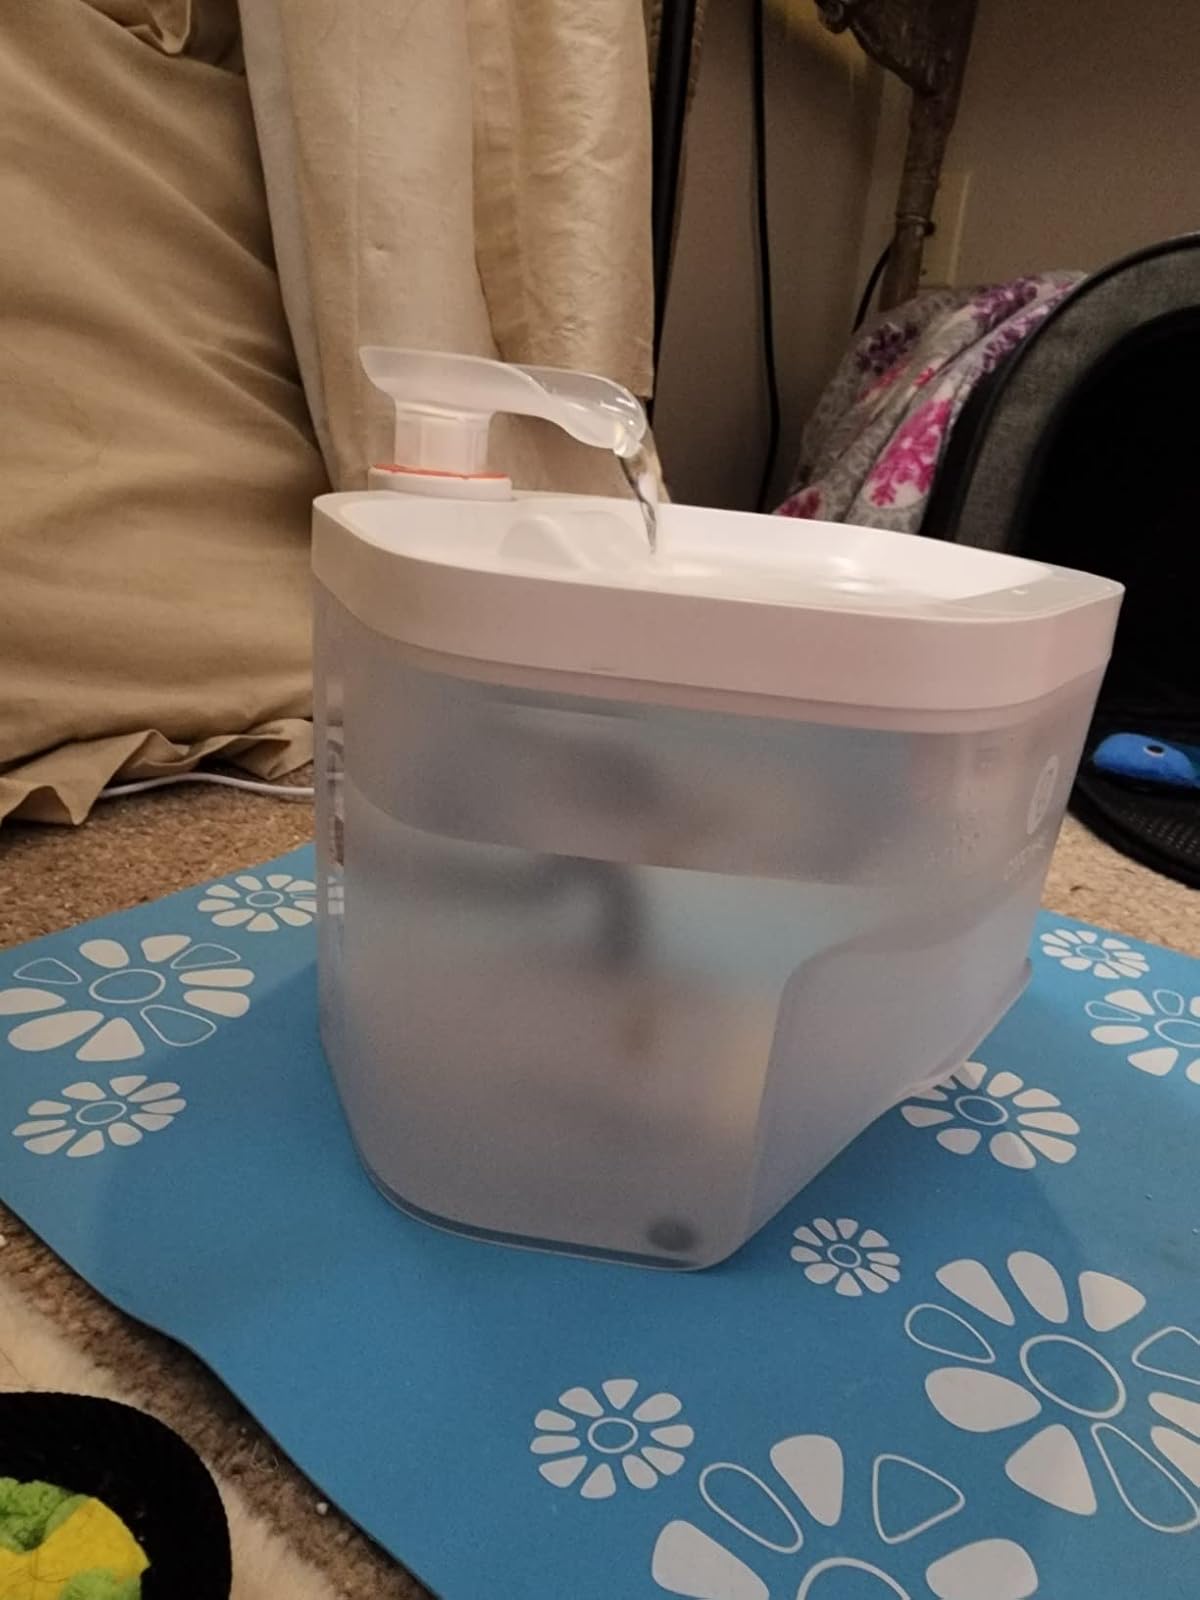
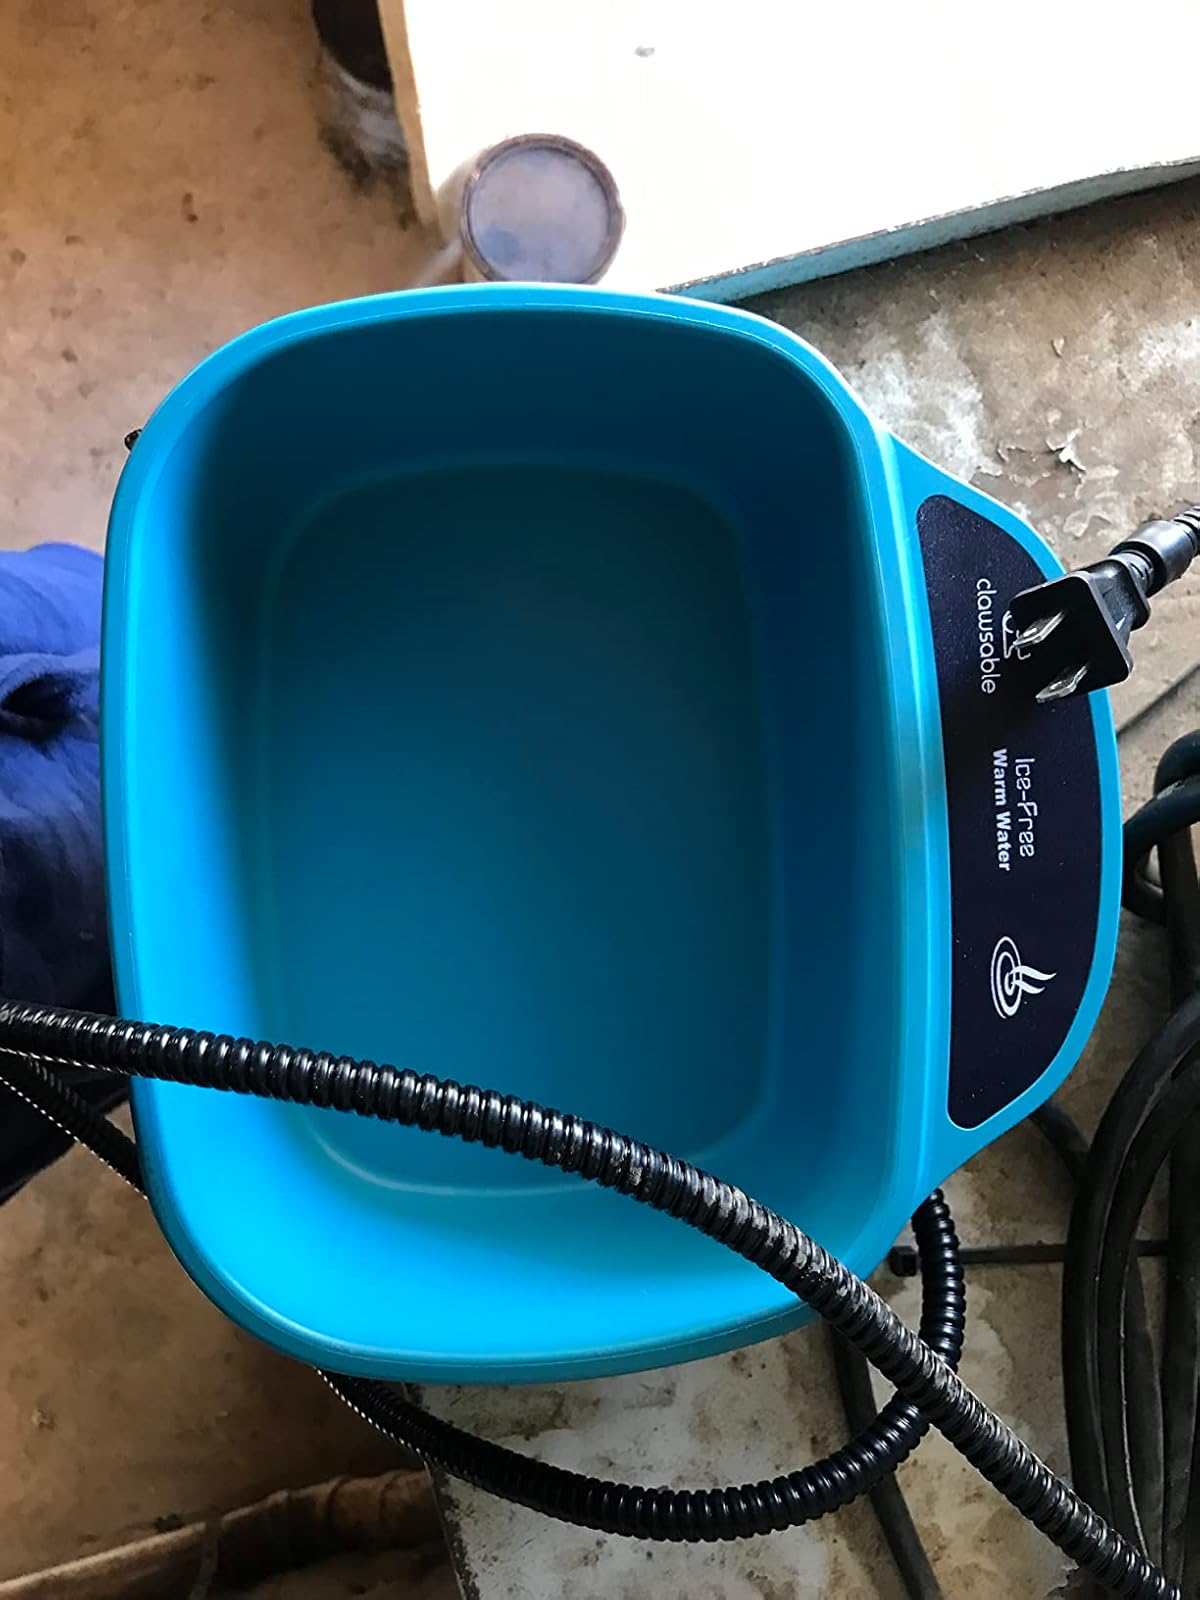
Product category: items_bowl
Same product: no